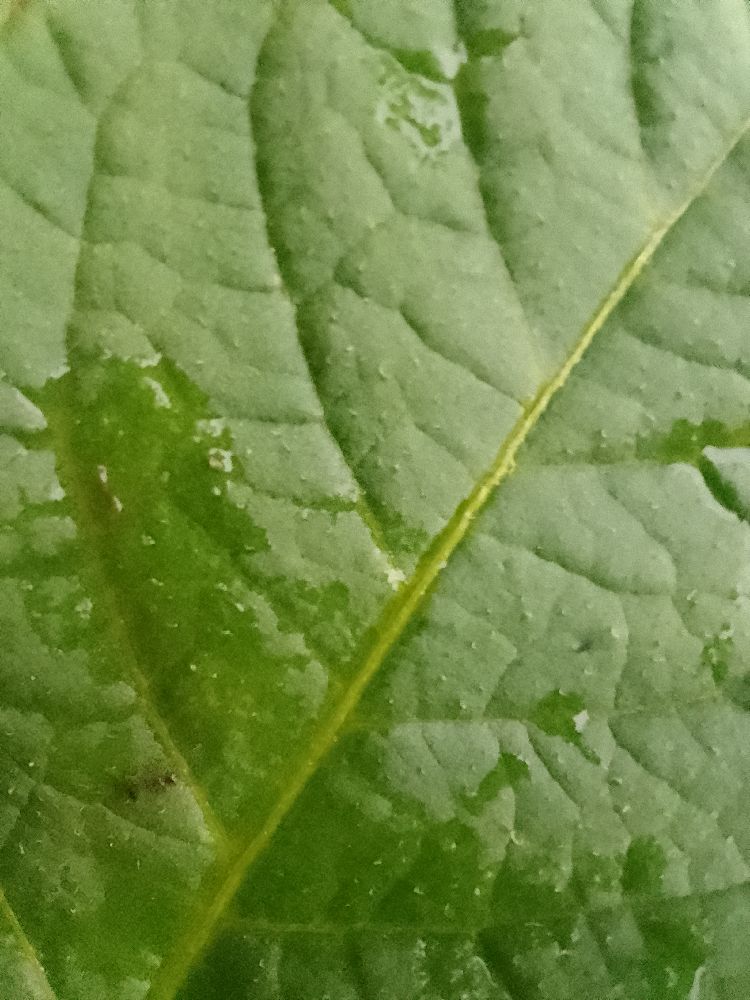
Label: Healthy